Electron holography

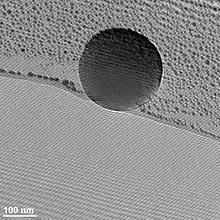
At this image one can see the electron hologram of a latex sphere on a carbon coating with gold particles (black dots), at the lower part of the image is vacuum. The biprism is approx above the vacuum edge; parallel to this edge one can see the phase planes of the interferogram, which is part of the image and from which the phase information can be extracted.

Electron holography is commonly used to study electric and magnetic fields in thin films, as magnetic and electric fields can shift the phase of the interfering wave passing through the sample.